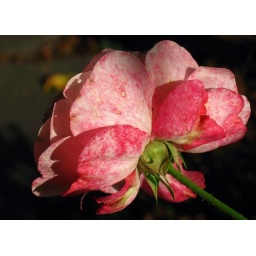
walking around the yard this afternoon I saw this beautiful rose